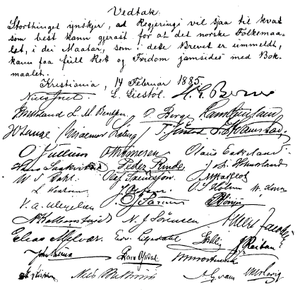
Norsk (sprog) / Skriftsprog / Målformer
Sidestillingsbeslutningen af 1885, hvor det hed at «det norske Folkesprog som Skole- og officielt Sprog sidestilles med vort almindelige Skrift- og Bogsprog».
Norsk er et vestnordisk sprog fra den nordgermanske gren af den germanske sprogfamilie og er i lighed med svensk og dansk, stærkt påvirket af nedertysk. Norsk har to officielle skriftsprog: Bokmål og nynorsk. Bokmål, med den uofficielle konservative form riksmål har sin oprindelse i dansk skriftsprog. Nynorsk er derimod baseret på norske dialekter, primært fra Vestlandet. Omkring 87 procent af nordmændene skriver bokmål.